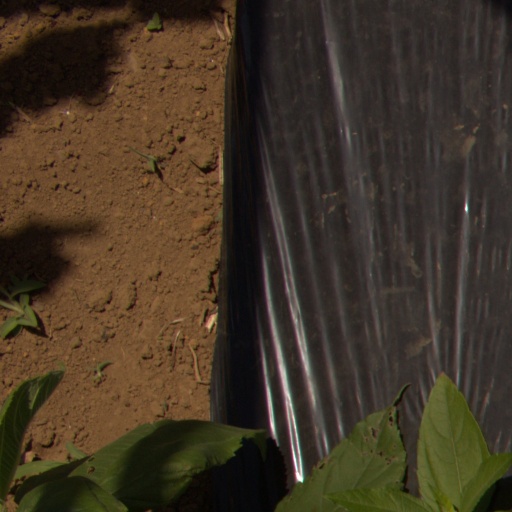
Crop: Jerusalem artichoke